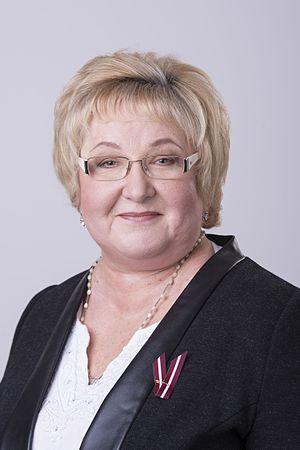
Silvija Šimfa est une femme politique lettonne élue de 2014 à 2018 à la douzième Saeima.